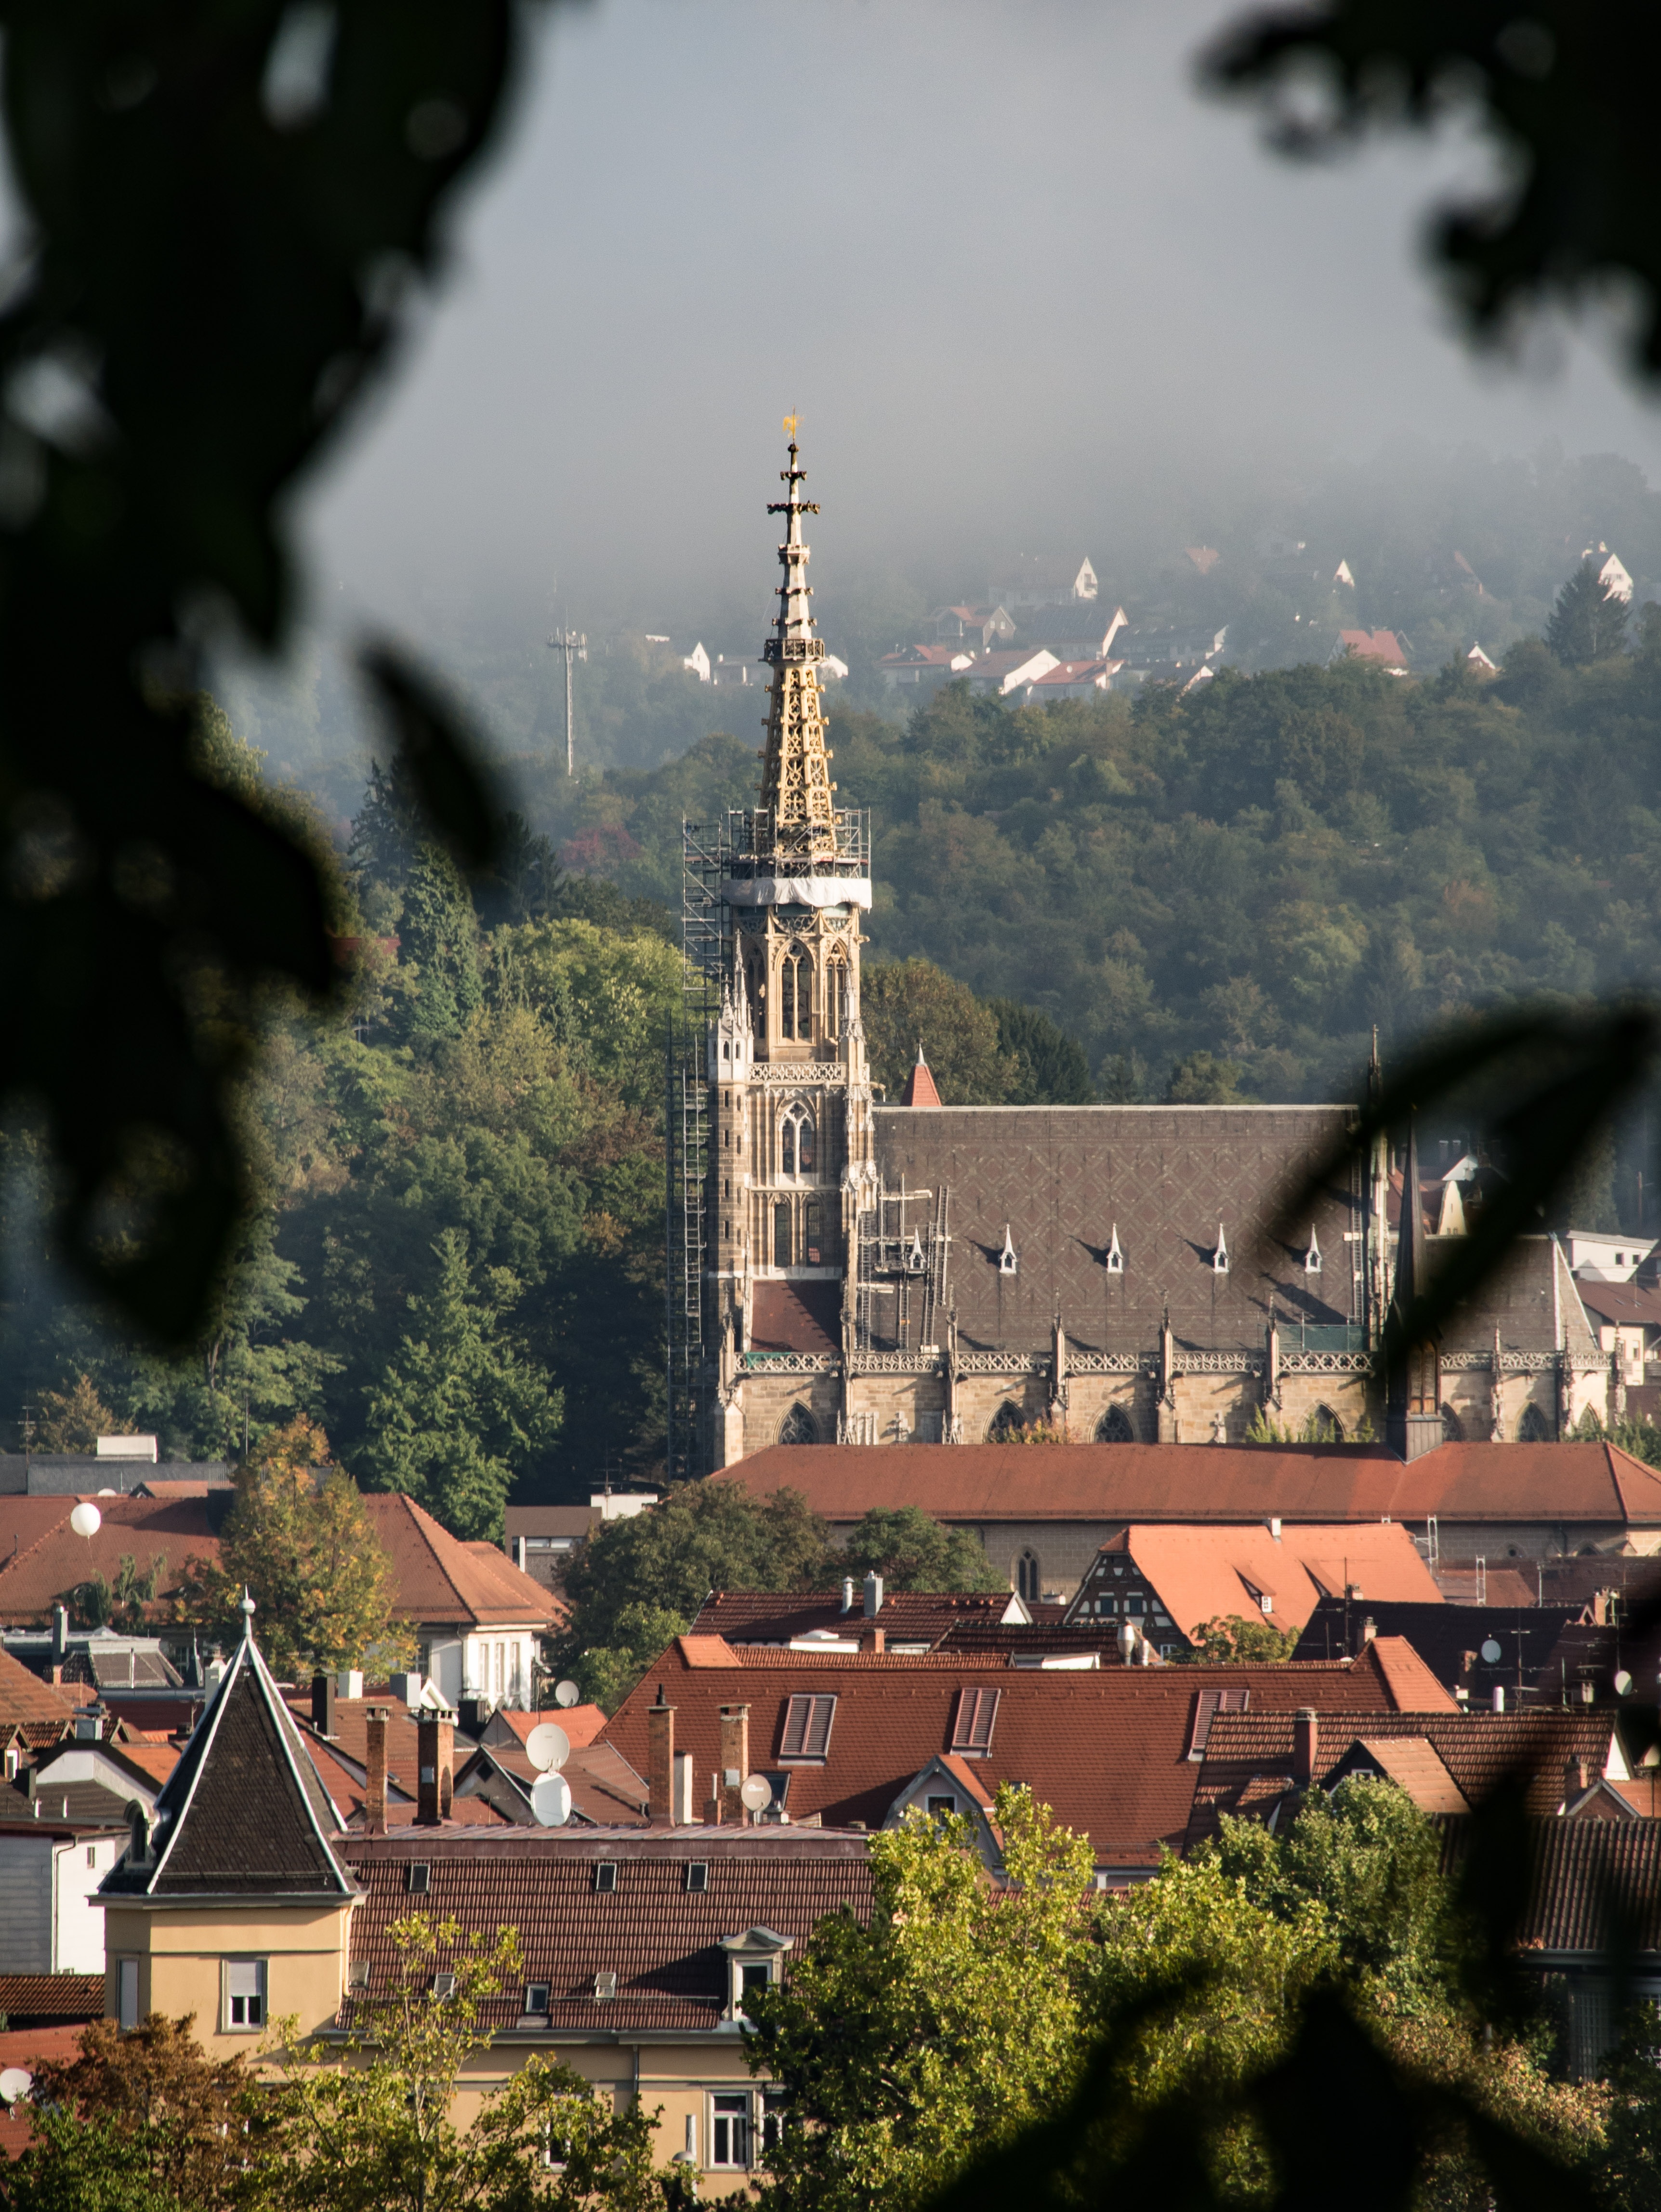
fog, town, building, city, cityscape, evening, tower, haze, landmark, church, cathedral, place of worship, steeple, renovation, frauenkirche, distant view, esslingen, urban area, human settlement